WOCH-CD

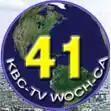
Former station logo

WOCH started broadcasting on September 27, 1989, as W04CK and later broadcast on several channels. In 2005, it moved to its final channel location on channel 41 to avoid interference with the digital signal of Milwaukee NBC affiliate WTMJ-TV (channel 4). WOCH upgraded to Class A status on December 29, 2005, thus protecting their channel position from further displacements. During its days on channel 28 (which was its location prior to moving to channel 41), it ran The Box Music Network from midnight to noon with Korean American Broadcasting Company (or KBC) programming from noon to midnight. In 2001, when Viacom took over The Box and switched it to MTV2, WOCH began running an MTV2 feed from DirecTV during the midnight to noon timeslot, but gradually phased it out by 2003–2004.